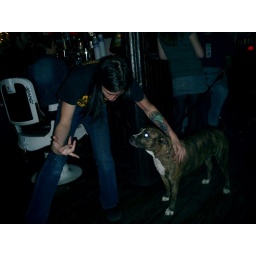
that dog likes to jump up and nip you in the face